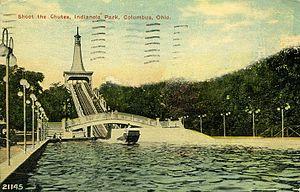
Frontierland
Indianola Park est un ancien parc d'attractions qui était situé à Columbus, dans l'Ohio de 1905 à 1937.